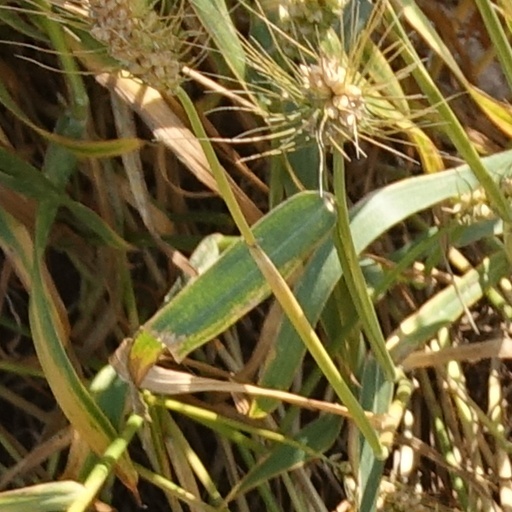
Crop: wheat